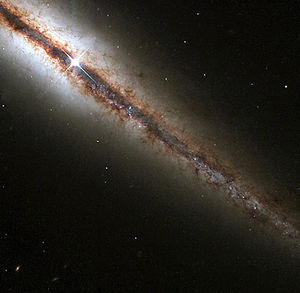
Galakse / Galaksetyper
En galakse, er et komplekst system af stjerner, mørkt stof og interstellart stof, bundet sammen af tyngdekraften. Solen er blot én af mange stjerner i Mælkevejsgalaksen. Solsystemet indeholder Jorden og alle de andre himmellegemer, der kredser om Solen. Mælkevejen er en større galakse med 3-4x10¹¹ stjerner, hvoraf ca. 73-78% er ret små, lyssvage røde dværge.